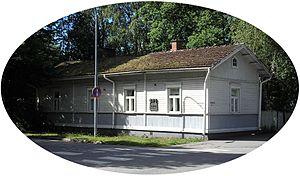
Kalle Väisälä est un mathématicien finlandais. Il fut professeur à l'université de Turku et à l'université technologique d'Helsinki, professeur auxiliaire à l'université d'Helsinki et professeur de mathématiques à l'école secondaire Munkkiniemi. Il fut aussi un innovateur en mathématiques et passionné d'espéranto.